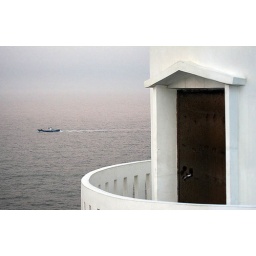
a small freighter ship makes its way toward the open sea by a lighthouse on sheng si island on east china sea